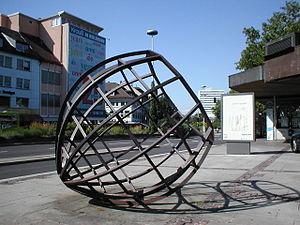
L'ancienne synagogue d'Heilbronn est une synagogue construite en 1877 et complètement détruite par les nazis en 1938. Elle est située dans la ville d'Heilbronn, au bord de la Neckar, dans le Land de Bade-Wurtemberg, à 75 km à l'est de Karlsruhe.